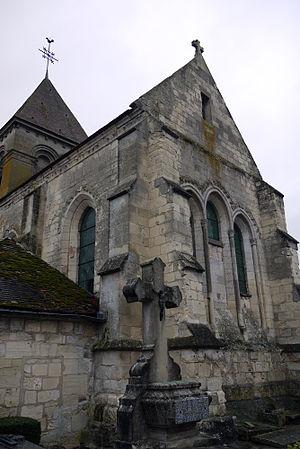
Église Saint-Pierre de Beugneux
L'église Saint-Pierre est une église située à Beugneux, en France.
Cet article recense les monuments historiques français classés en 1922.
Cet article recense les monuments historiques du sud de l'Aisne, en France.